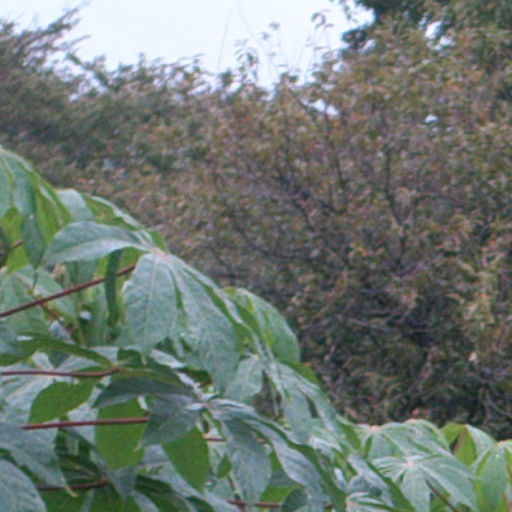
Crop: cassava